Béla Horváth

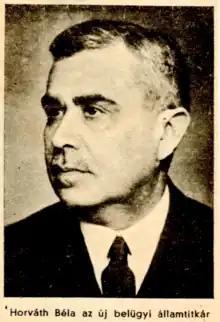
Photograph from 1944 news article reporting Dr. Béla Horváth's appointment as acting Interior Minister of Hungary

Béla Horváth de Szentgyörgy (29 January 1886 – 3 October 1978) was a Hungarian public servant and politician, who served as Secretary of State for the Interior in the cabinet of Prime Minister Géza Lakatos for a brief time between September and October 1944.